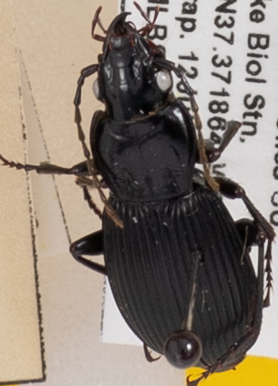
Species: Pterostichus lachrymosus
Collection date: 2022-07-12
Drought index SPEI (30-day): -0.348
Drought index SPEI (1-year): -0.9
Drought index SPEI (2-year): -0.39